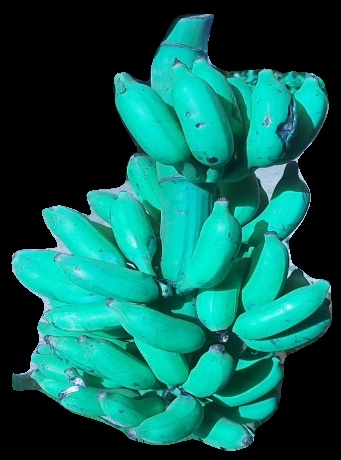
Variety: elakki-bale
Grade: grade3